Giemsa stain

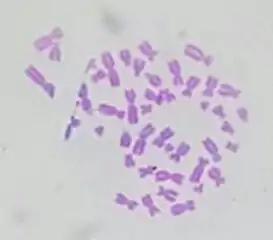
Karyotyping of human male chromosomes using Giemsa staining

It is specific for the phosphate groups of DNA and attaches itself to regions of DNA where there are high amounts of adenine-thymine bonding. Giemsa stain is used in Giemsa banding, commonly called G-banding, to stain chromosomes and often used to create a karyogram (chromosome map). It can identify chromosomal aberrations such as translocations and rearrangements.